Malam Jabba

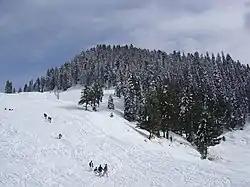
Ski Slope in Malam Jabba, Swat Valley

Malam Jabba is home to one of the two ski resorts in Pakistan, the other being situated in Naltar, Gilgit Baltistan. Along the main Madyan-Kalam road, a pivotal juncture emerges at Manglor town, approximately 12 km from Saidu Sharif. Here, the route takes a divergent path, veering towards the Malam-Jabba Dara. There are several settlements, such as Salanda, Jehanabad, Talegraam, Badar, Ser, Malam, Kishora, Spine Oba, culminating in Jabba.